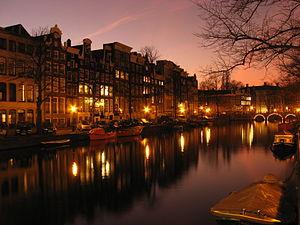
Le canal de la rue Prinsengracht, à Amsterdam